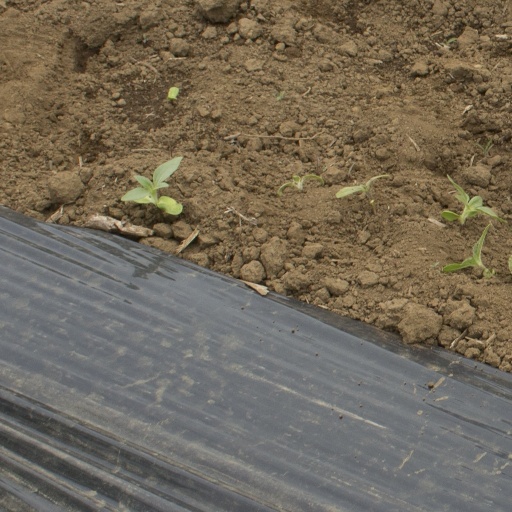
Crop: Jerusalem artichoke